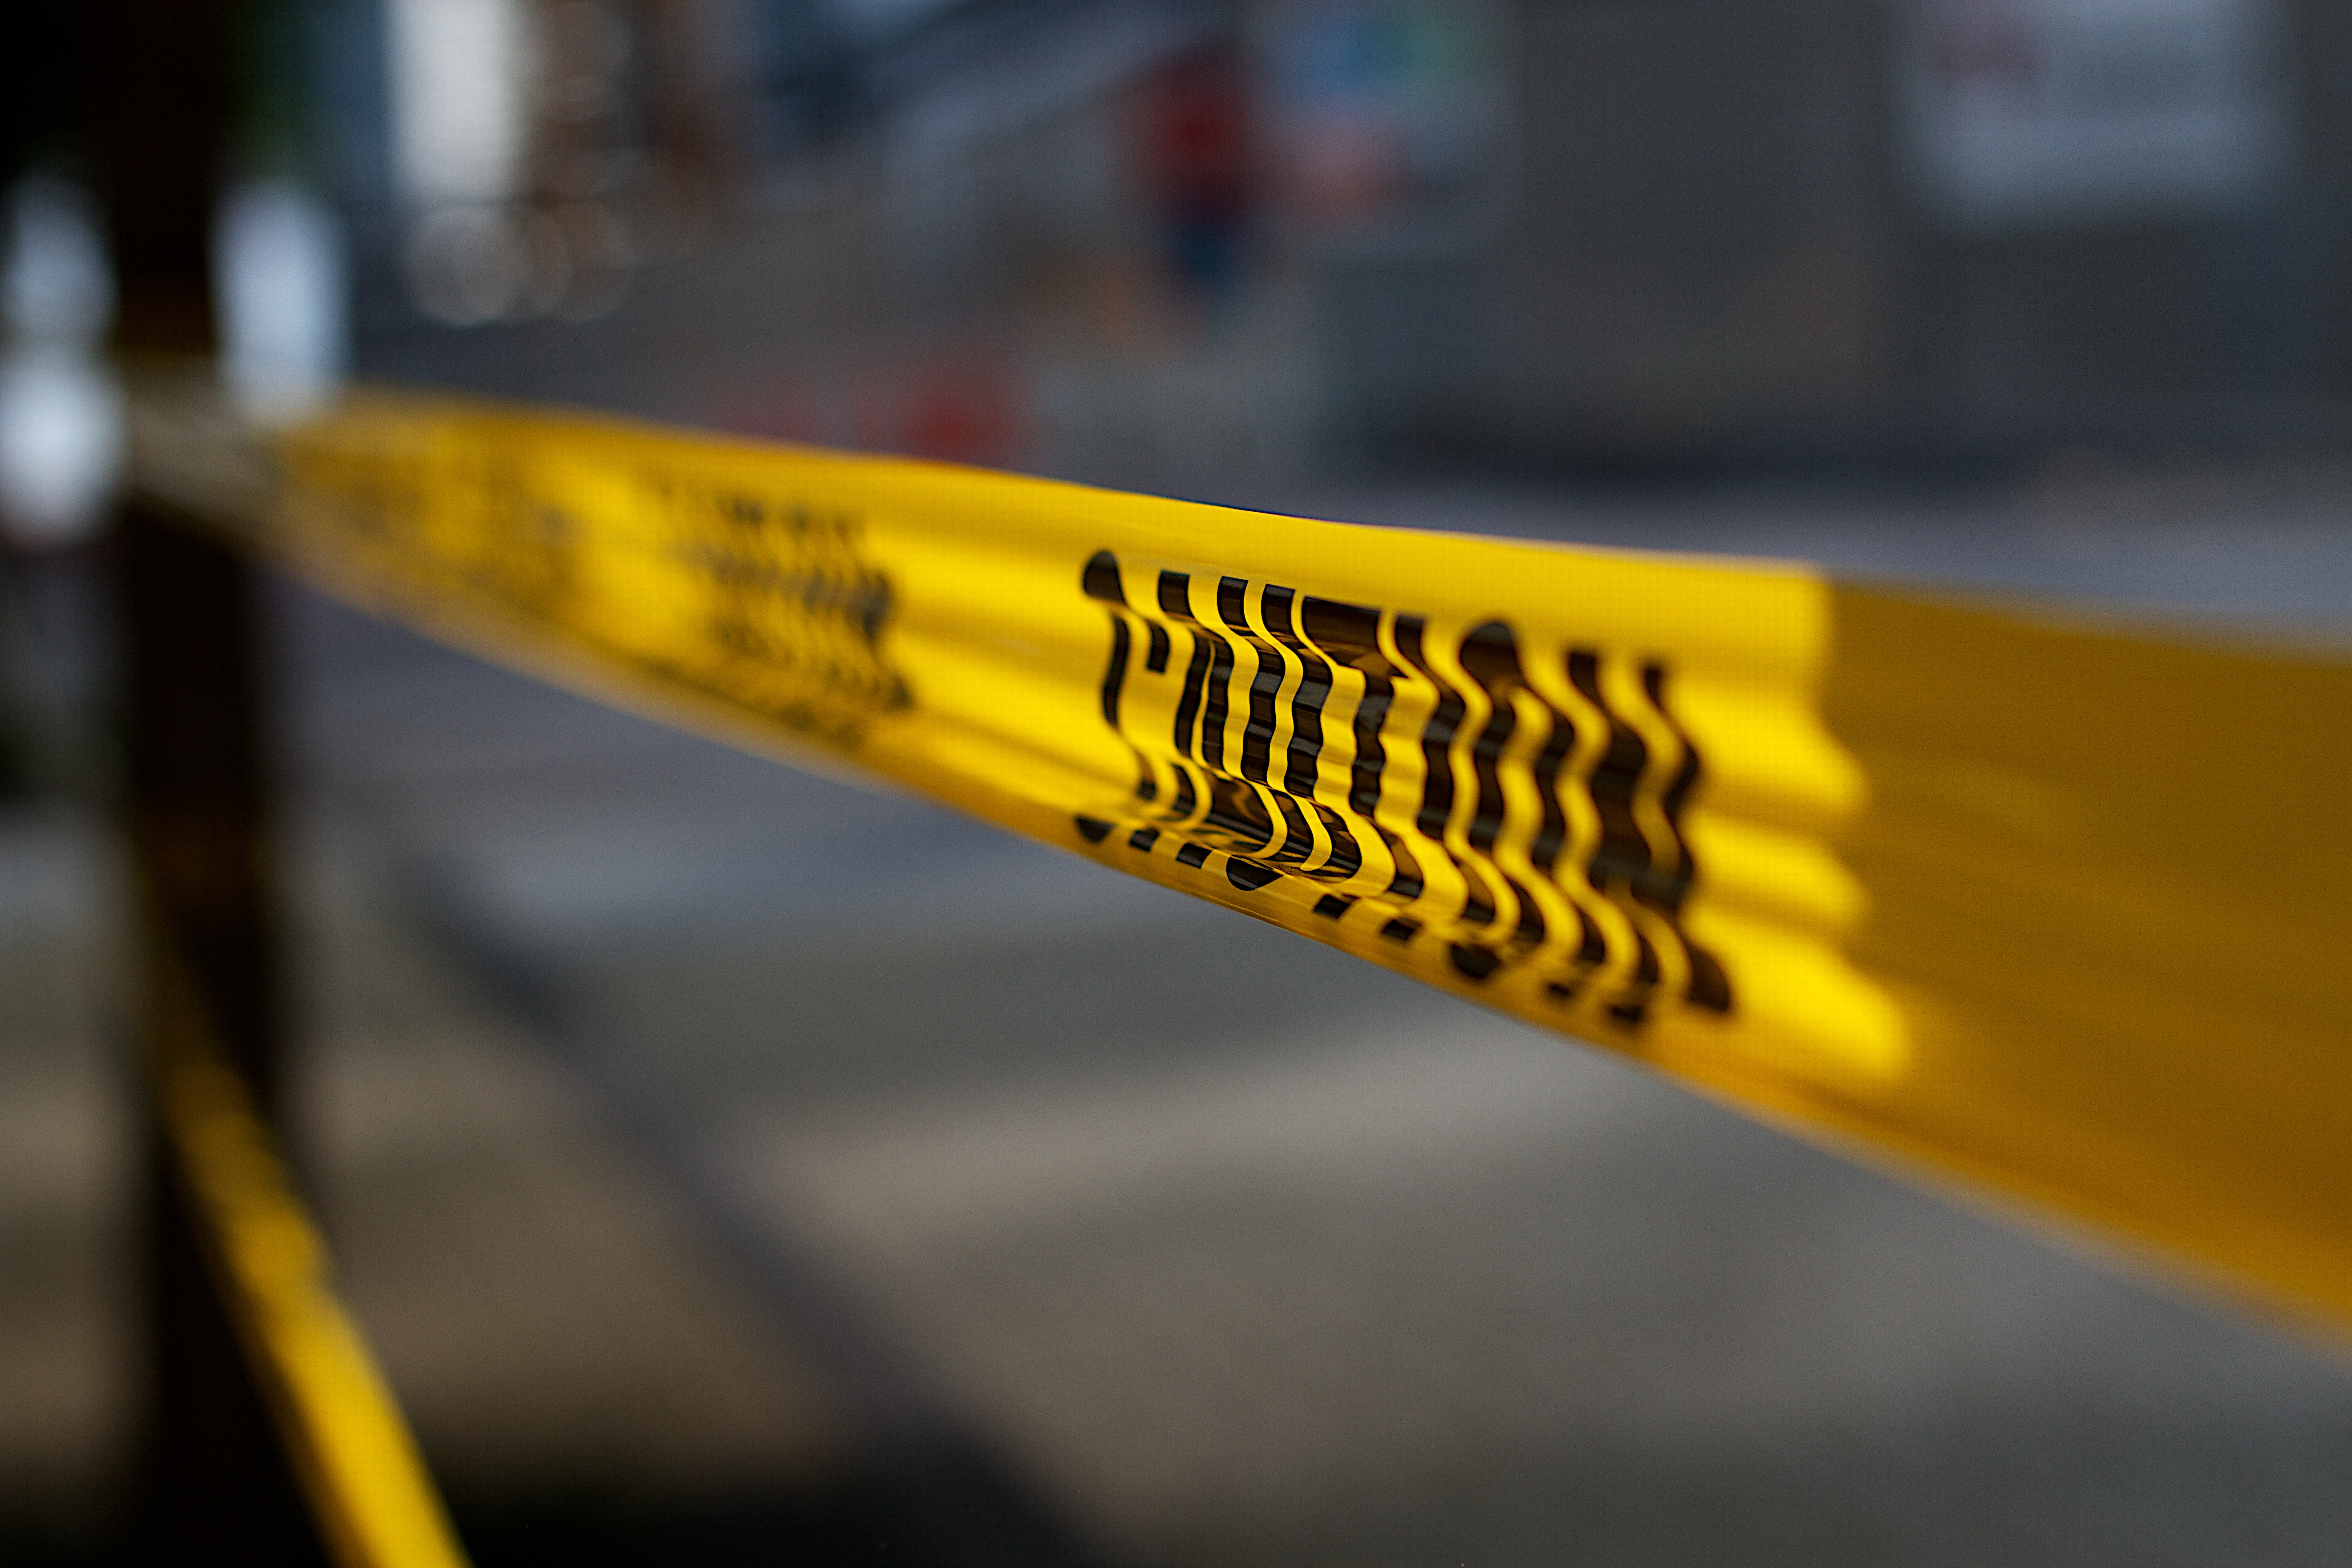
bicycle, vehicle, color, yellow, sports equipment, caution, 2013365, raildog, bicycle frame